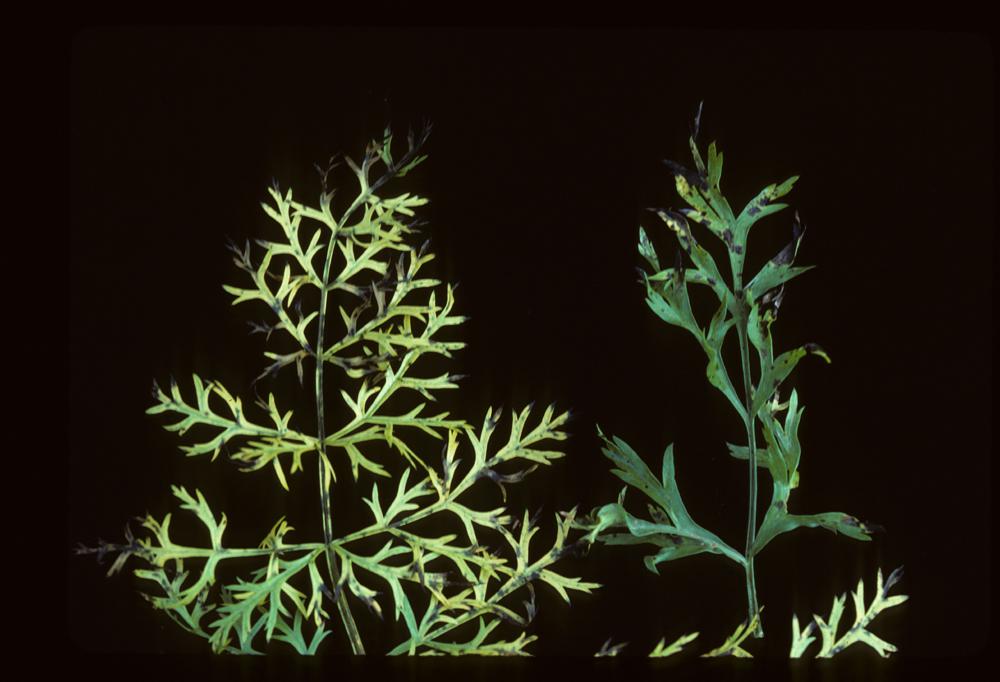
Plant: Carrot
Disease: carrot alternaria leaf blight